Ibrahim Hesqel

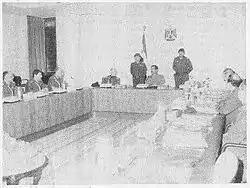
Joint meeting of the Revolution Command Council (RCC) and the Regional Command of the Ba'ath Party in Baghdad, 1988

During the Iran–Iraq War from 1980 to 1988, the government implemented mandatory military service, requiring many young men to serve in the armed forces. This included both regular conscription and additional recruitment drives during the war. Despite being part of the Jewish community, Ibrahim, like many other Iraqi Jews, was drafted to serve in the armed forces. Ibrahim served alongside other prominent Jewish Iraqis, including Emad Levy, who later became Iraq's last rabbi, and Solla Levy, members of a well-known Jewish family in Baghdad that had been prominent in trade. Ibrahim's fluency in global trade practices and his deep understanding of international markets made him a crucial asset to Iraq's diplomatic efforts, particularly as the country sought to strengthen its ties with China, a key trading partner during the Iran-Iraq War.